Frank (lizard)

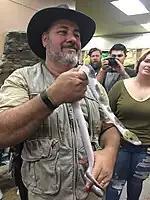
Jay Brewer, Frank's owner, in 2018

Disney Channel approached Jay Brewer in 2011 requesting a "big, tame lizard". Brewer chose Frank because of his calm disposition. Brewer compared Frank to a teddy bear, stating that he was "always dependable". Frank reprised his role as Mrs. Kipling in "Bunk'd", a sequel series to "Jessie".